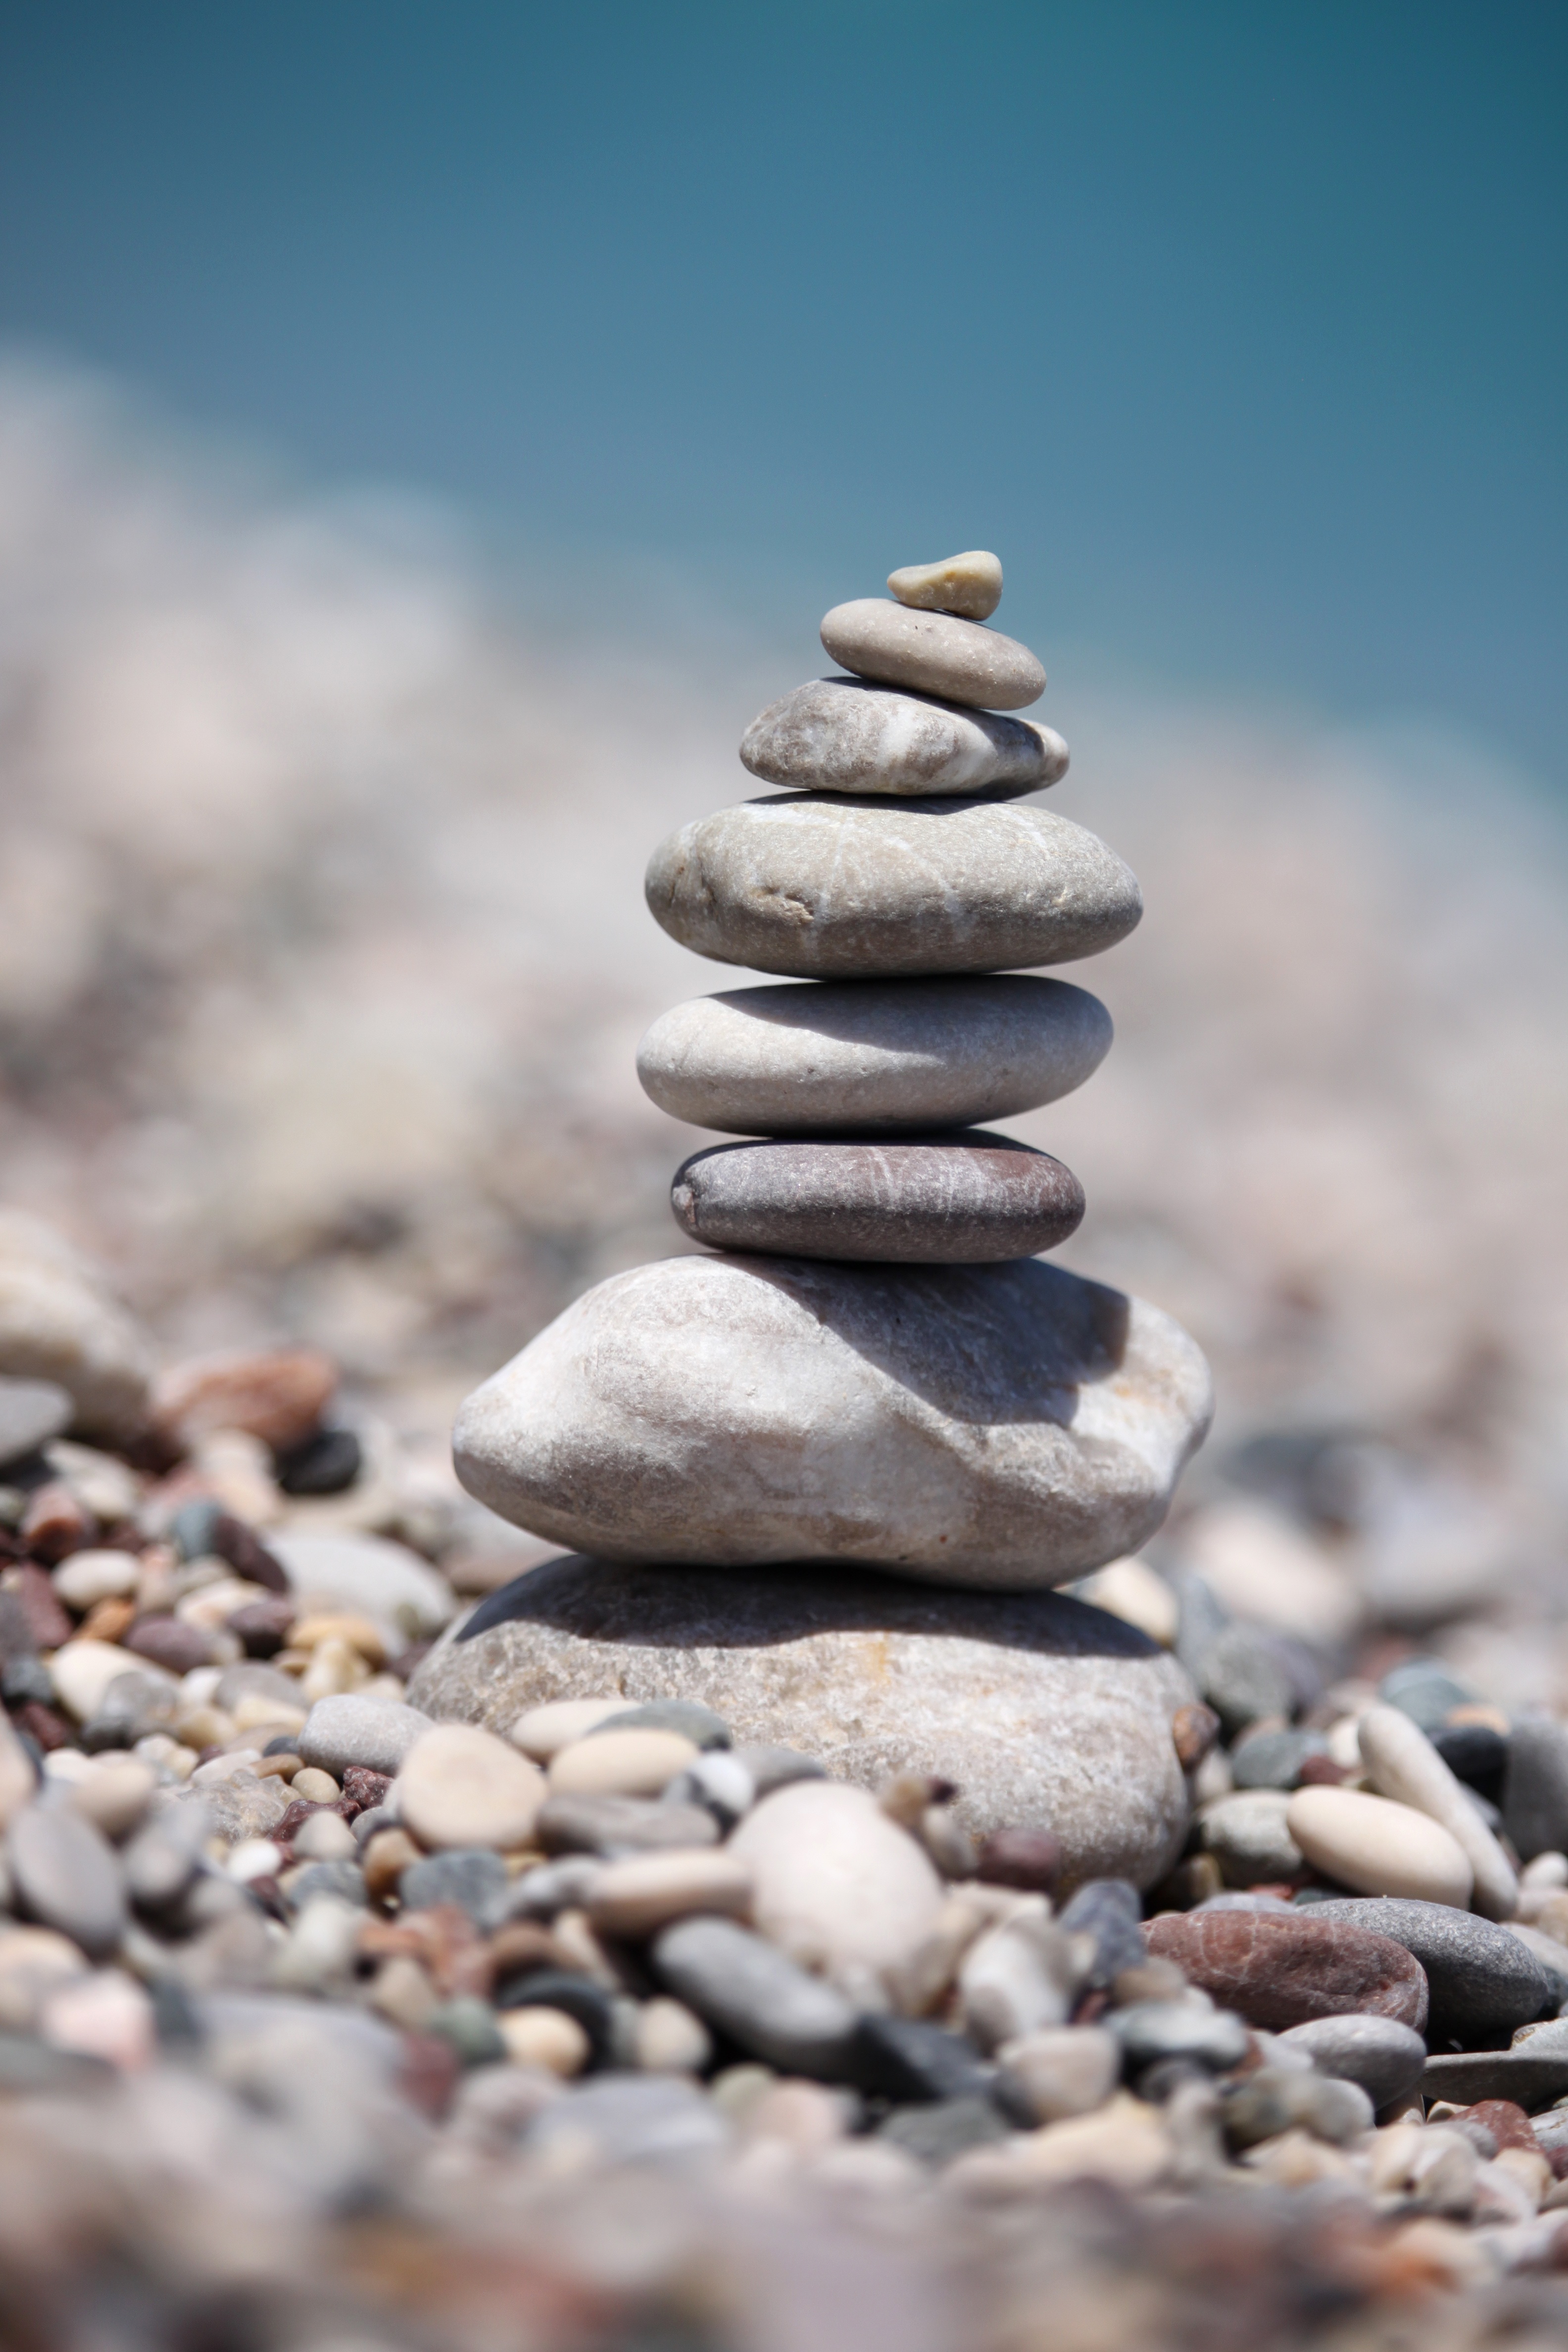
beach, sea, nature, sand, rock, winter, wood, stone, summer, pebble, season, material, close up, stones, temple, stacked, balancing